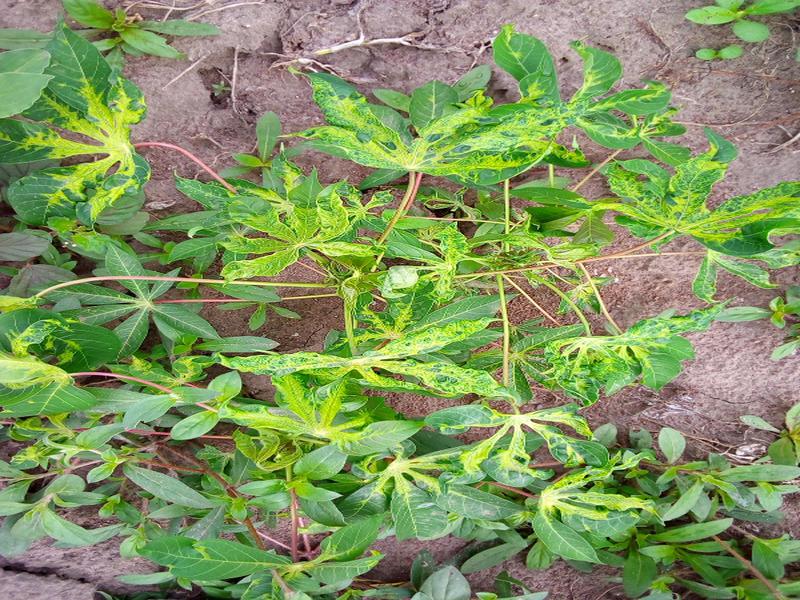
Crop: cassava
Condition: mosaic_disease